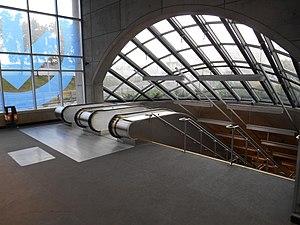
Station de métro de la Concorde à Laval
La ligne orange est une des quatre lignes du métro de Montréal. Elle est la ligne la plus importante du réseau quant à sa longueur, son achalandage et son nombre de stations. Faisant partie du réseau initial de 1966, la ligne orange est prolongée en 1980, 1986 et 2007. Avec la ligne jaune, elle est la seconde ligne à se rendre au-delà du territoire de l'île de Montréal, permettant ainsi la desserte de la ville de Laval. La ligne orange dessert les quartiers montréalais d'Ahuntsic, de Villeray, de la Petite Italie, La Petite-Patrie, du Plateau Mont-Royal, Centre-Sud, Latin, du Vieux-Montréal, Chinois, du Centre-ville, de la Petite-Bourgogne, Saint-Henri, de Notre-Dame-de-Grâce, de Côte-des-Neiges et de Saint-Laurent. La ligne dessert également les quartiers lavallois de Pont-Viau et Laval-des-Rapides.